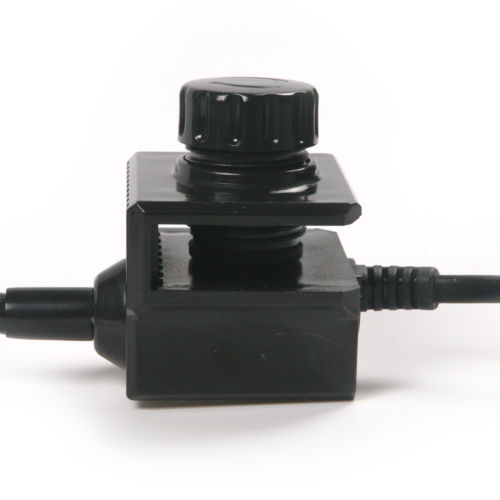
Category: lamp